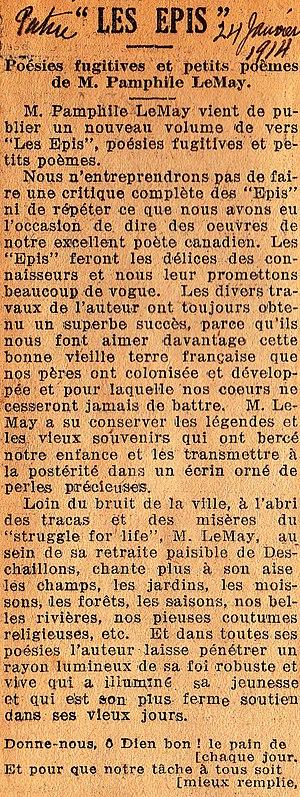
Critique du recueil «Les Épis» de Pamphile Le May dans le journal La Patrie"
Léon-Pamphile Le May, né le 5 janvier 1837 à Lotbinière et décédé le 11 juin 1918 à Deschaillons, est un romancier, poète, conteur, traducteur, bibliothécaire et avocat québécois.